Rita Hayworth

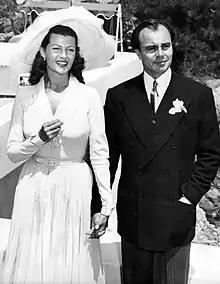
Hayworth and Prince Aly Khan at their wedding reception in the garden of the Château de l'Horizon near Cannes, 1949

In 1948, at the height of her fame, Hayworth met Prince Aly Khan. They were married on May 27, 1949. Hayworth left Hollywood and sailed for France, breaking her contract with Columbia. An Ismaili Muslim suggested that Rita take the local name of "Rehmat Khanum", meaning ""Lady of the Blessings of the Almighty"".